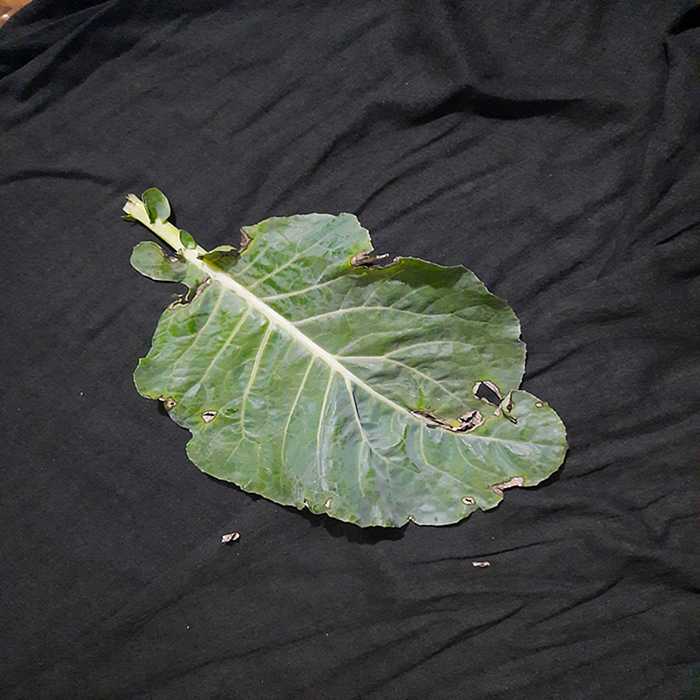
Plant: Cauliflower
Label: Downy mildew